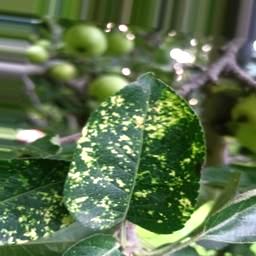
Label: Apple_Mosaic